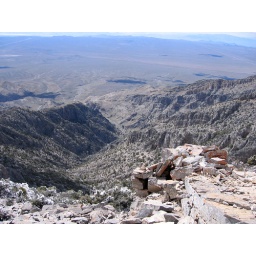
Canyon Southwest of 2368. Besides the view of the canyon walls, I also liked the orange-colored moss upon the rocks here.